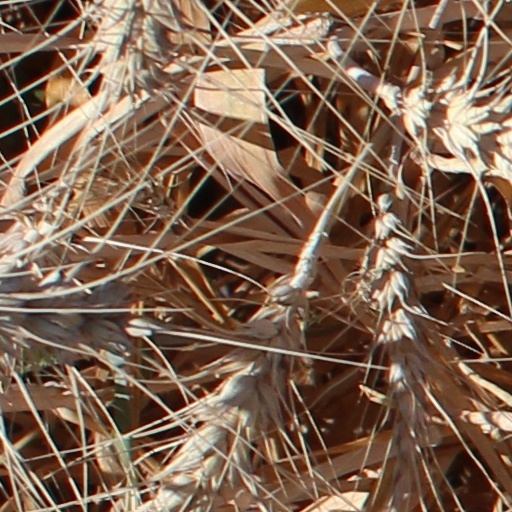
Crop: wheat